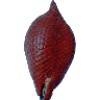
Label: Salak 1